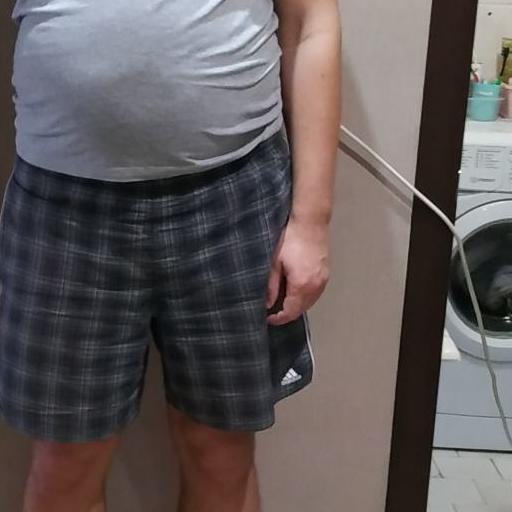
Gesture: no_gesture